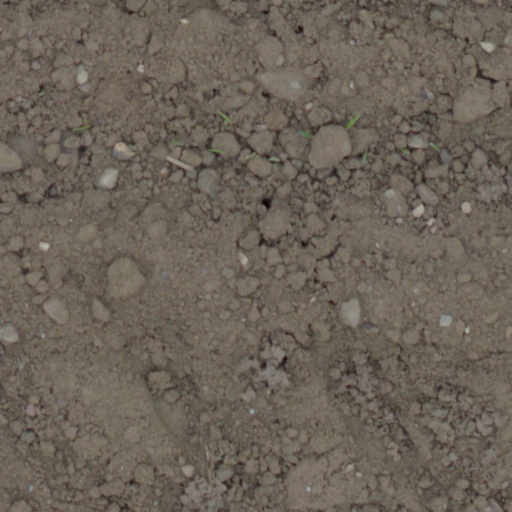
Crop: wheat